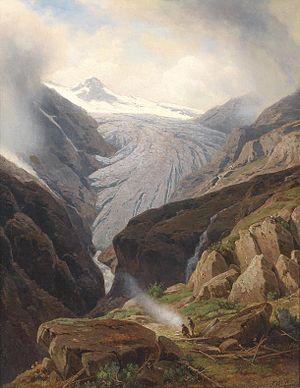
Johann Wilhelm Lindlar est un peintre allemand.